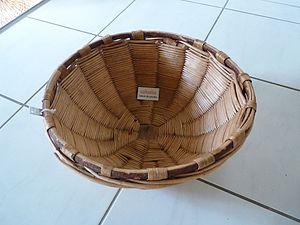
Cabotin (ration de picotin) à la Maison de la Vannerie (Fayl-Billot, Haute-Marne)
Un picotin est une ancienne unité de mesure pour les grains, à volume variable selon les régions voire d'une ville à l'autre.